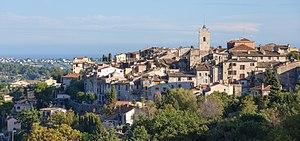
Vence (Alpes-Maritimes, France). Au loin, la mer Méditerranée.
Vence est une commune française située dans le département des Alpes-Maritimes en région Provence-Alpes-Côte d'Azur. Ses habitants sont appelés les Vençois.